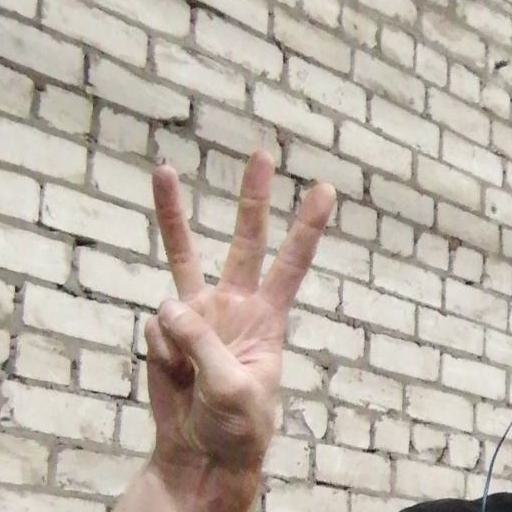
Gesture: three